Zapp Mallet

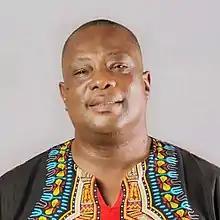

Emmanuel Mallet popularly known as Zapp Mallet is a veteran Ghanaian recording engineer and a record producer. He is recognized as one of the pioneers of the hiplife genre that started in the early 1990s in Ghana. He is also recognized as the only recording engineer to have won the Ghana Music Awards on three consecutive occasions; 1999, 2000, 2001.